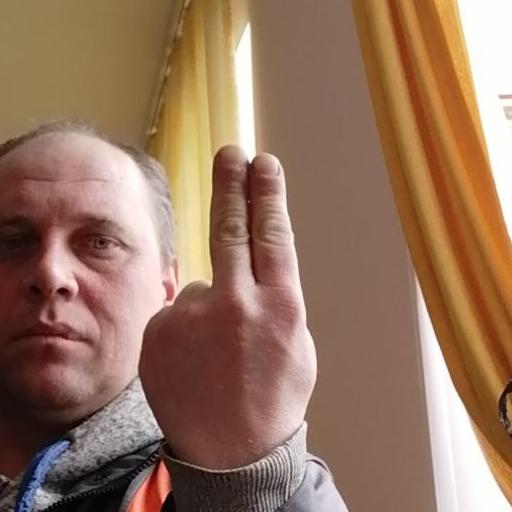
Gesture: two_up_inverted